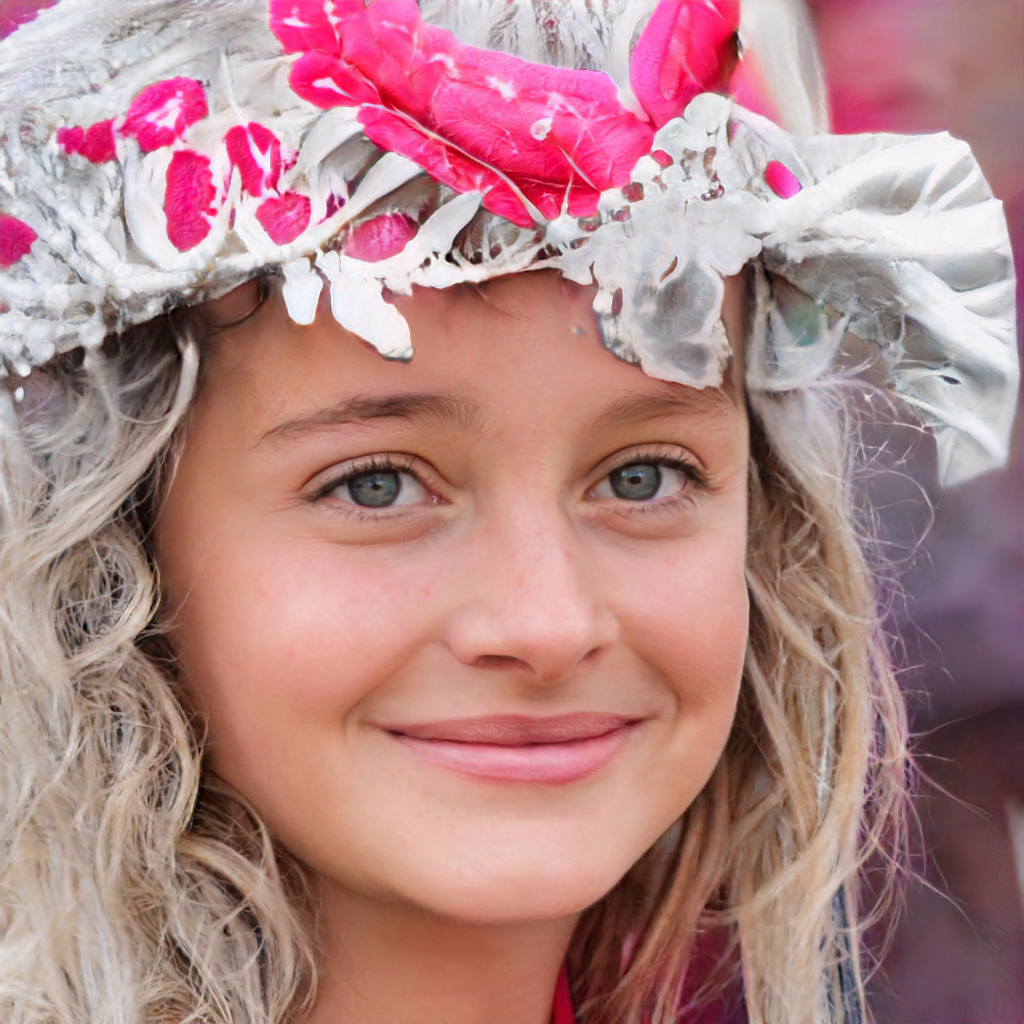
Gender: Female